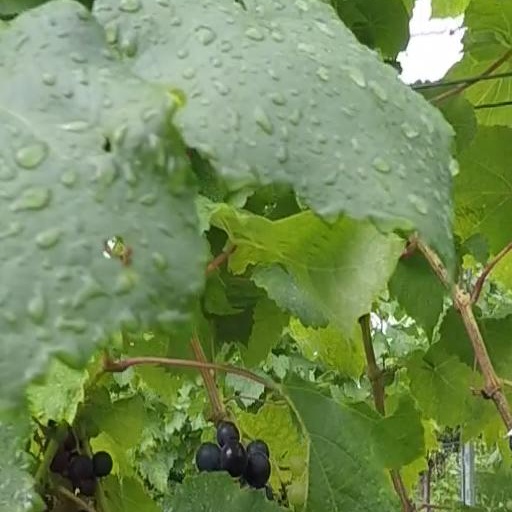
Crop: grape